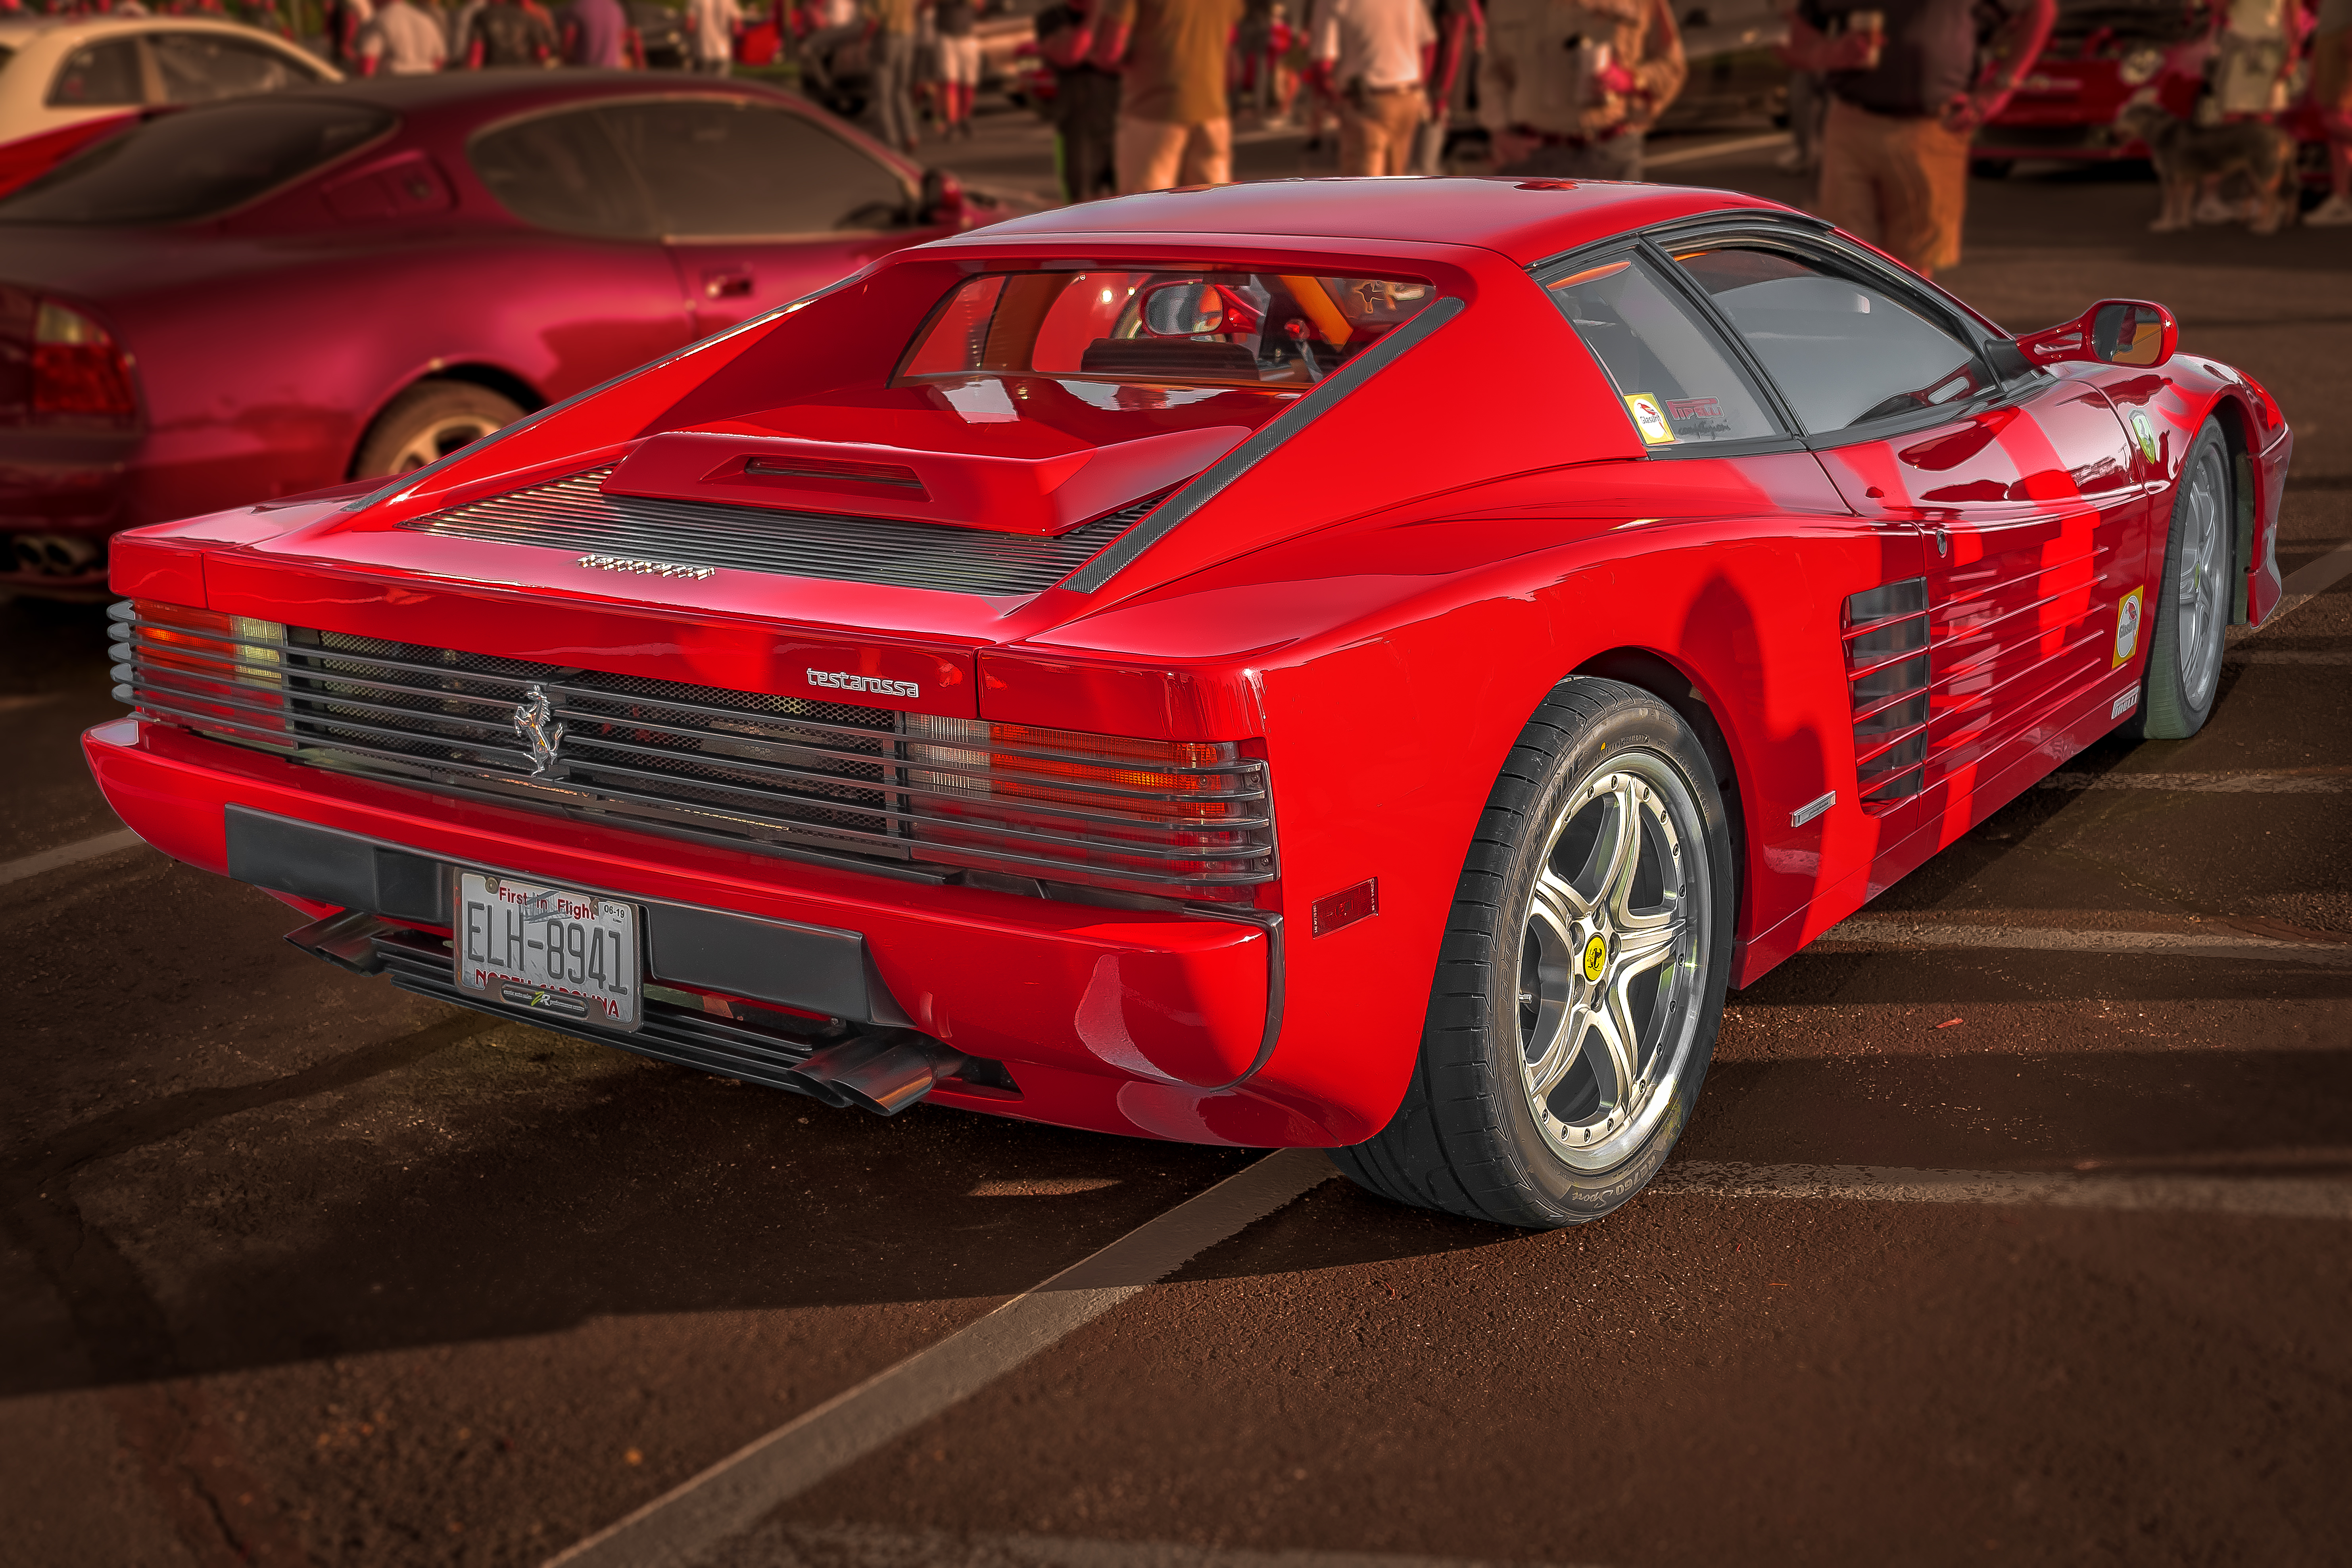
beacon hill, geotagged, Greer, south carolina, united states, usa, 12 Cylinder, 30mm, auto, automobile, automotive photography, Automotive Portrait, car, Car Meet, car photo, car photography, car show, Cars and Coffee, Cars And Coffee Of The Upstate, classic auto, classic automobile, classic car, Classic Ferrari, Classic Vehicle, coche, exotic car, fast car, ferrari, ferrari testarossa, greenville, Greenville County, Greenville County SC, Greenville County South Carolina, Greenville SC, Greenville South Carolina, GSP, italian car, luxury car, Michelin North America Headquarters, Pelham Road, performance car, Photoshop Lens Blur, red car, red head, sc, SC Car Show, SONY a6500, SONY Alpha 6500, sony mirrorless, South Carolina Car Show, sports car, supercar, Testa Rossa, testarossa, Type F110, upstate, Upstate South Carolina, v12, vehicle, vendimia, voiture, land vehicle, race car, automotive design, ferraris, ferrari tr, luxury vehicle, enzo ferrari